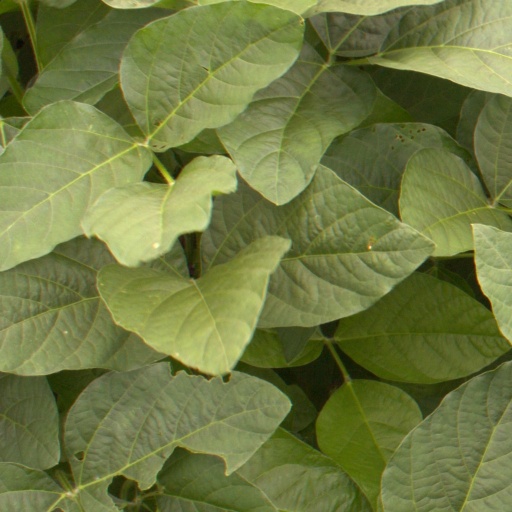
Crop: soybean